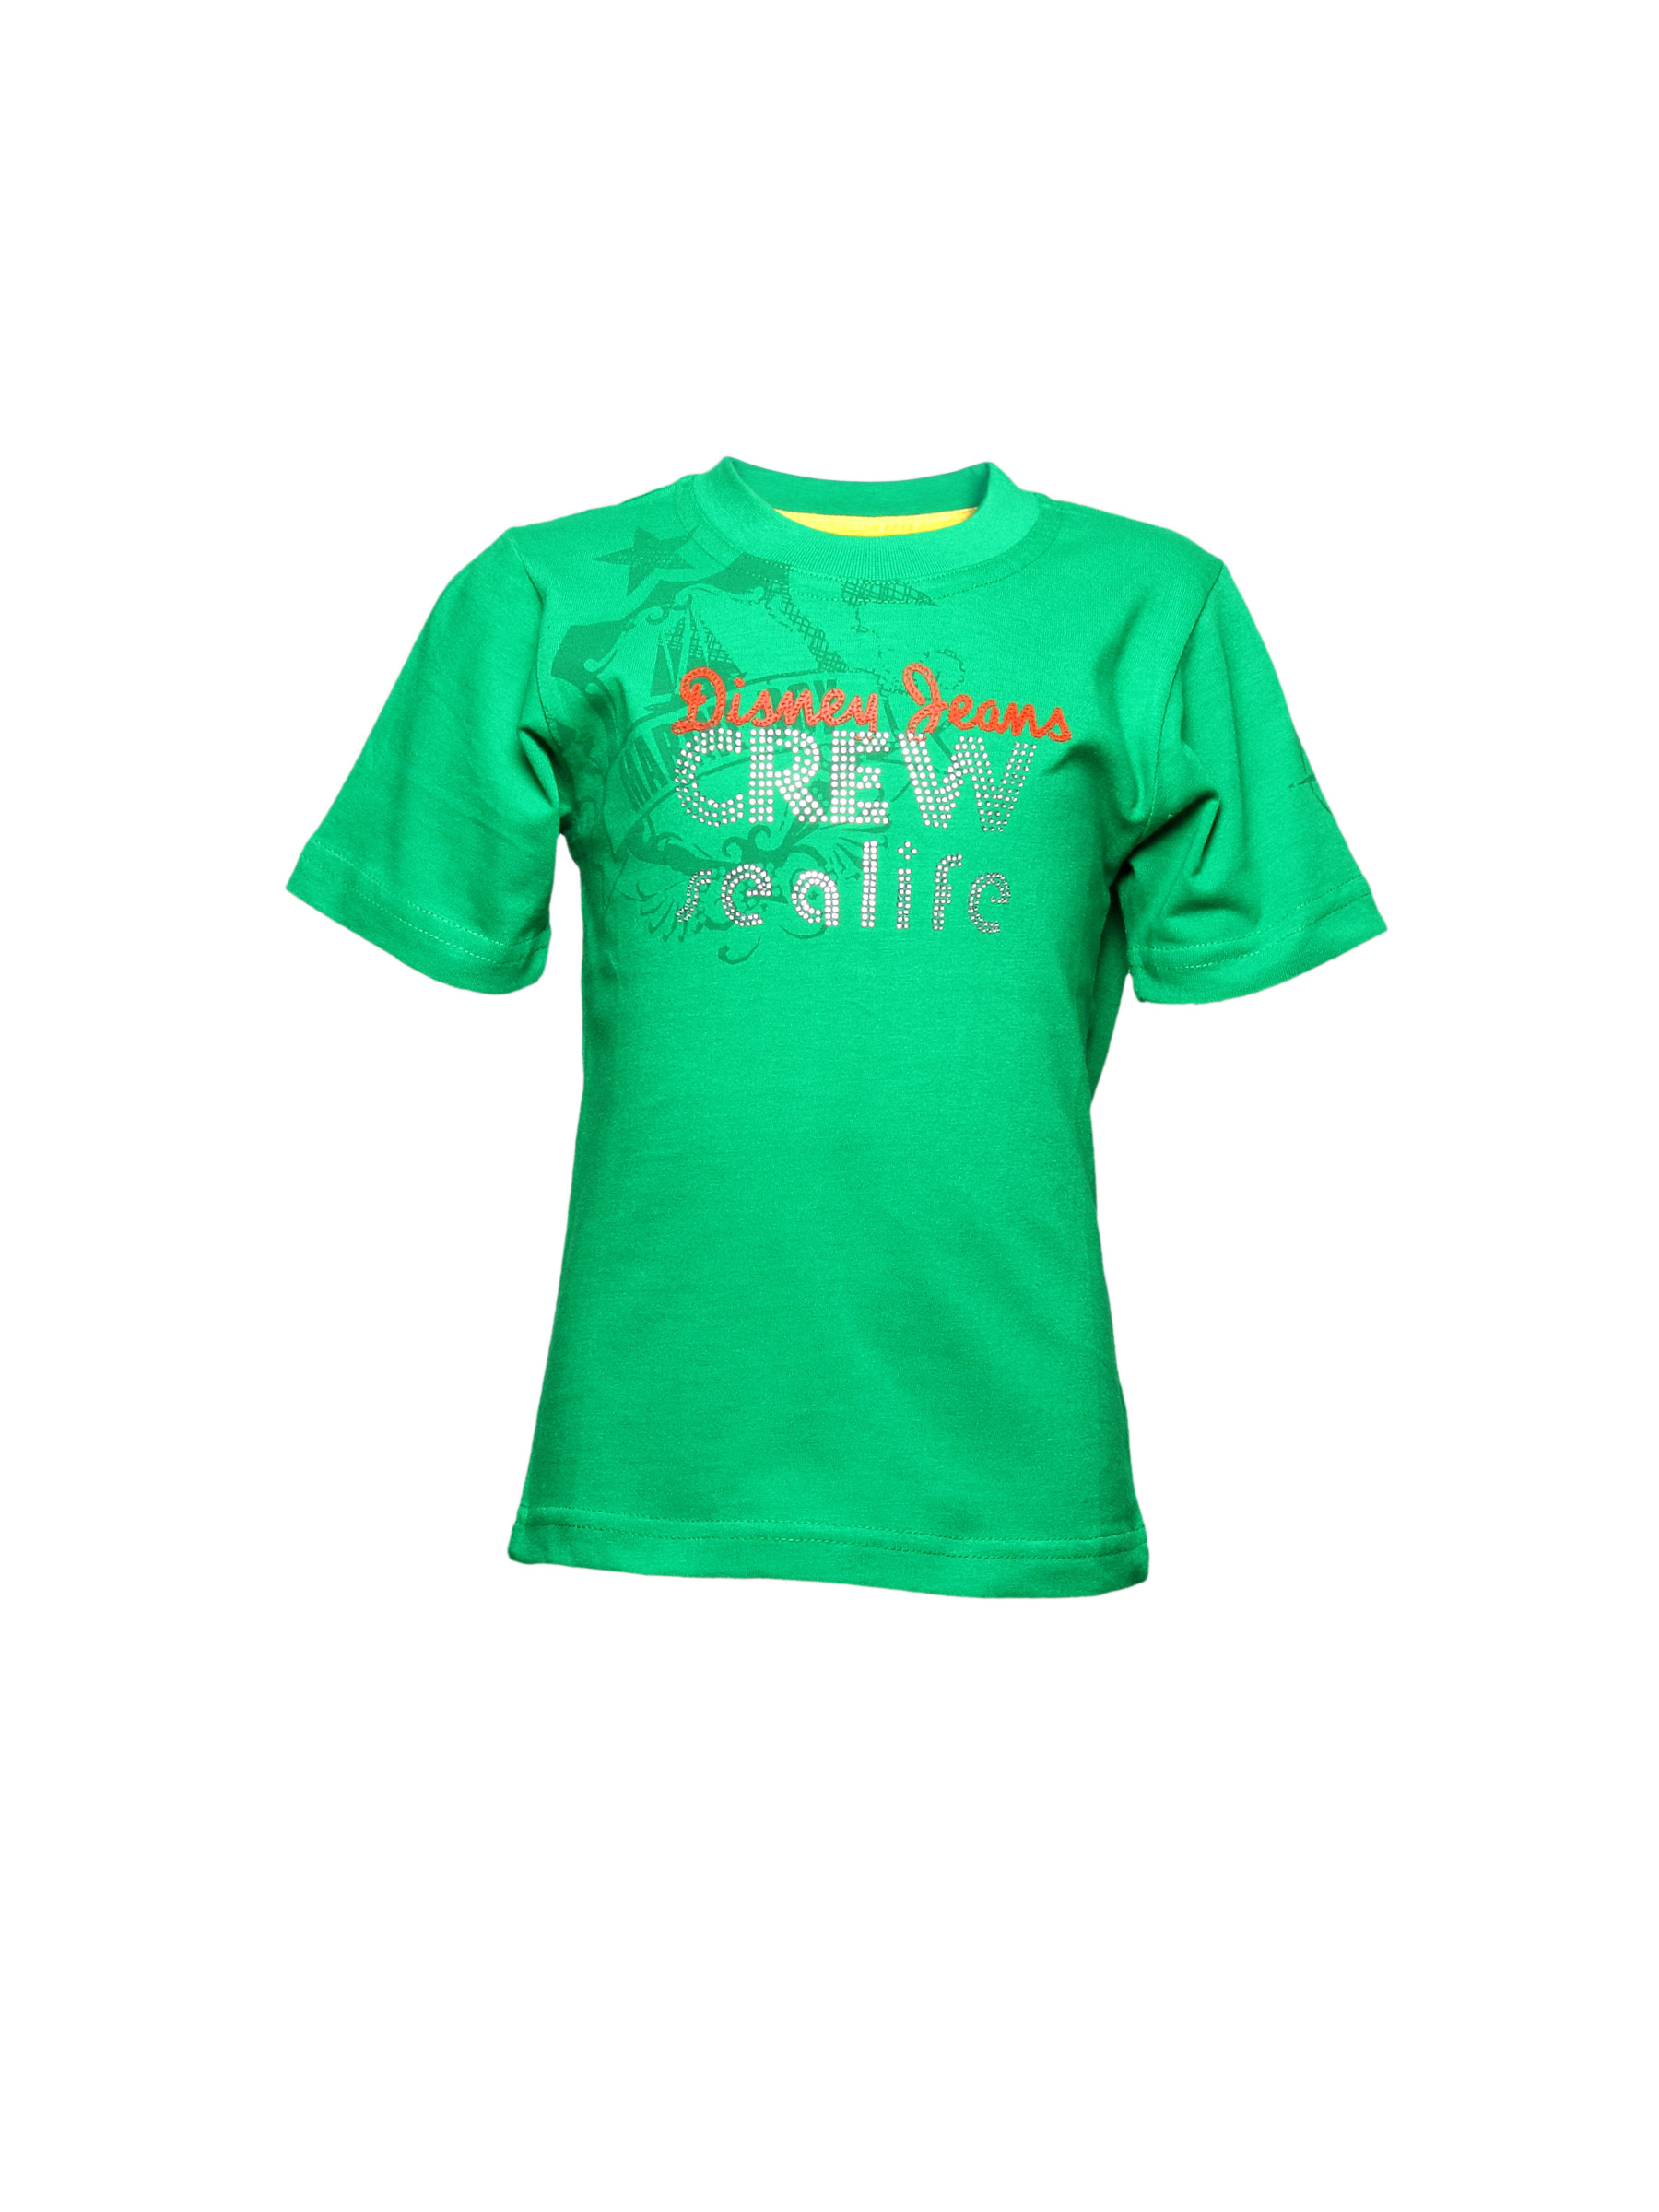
Disney Kids Boy's Green Crew Sea Life Sialing Kidswear
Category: Apparel / Topwear / Tshirts
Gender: Boys
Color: Green
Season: Summer 2011
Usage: Casual